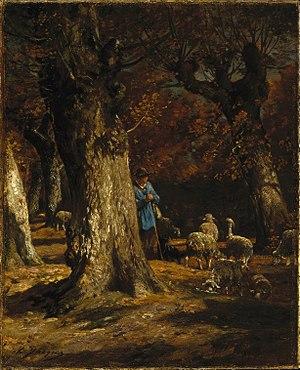
Charles Émile Jacque, né le 23 mai 1813 à Paris et mort le 7 mai 1894 à paris 9ᵉ, est un peintre et graveur français de l'École de Barbizon.